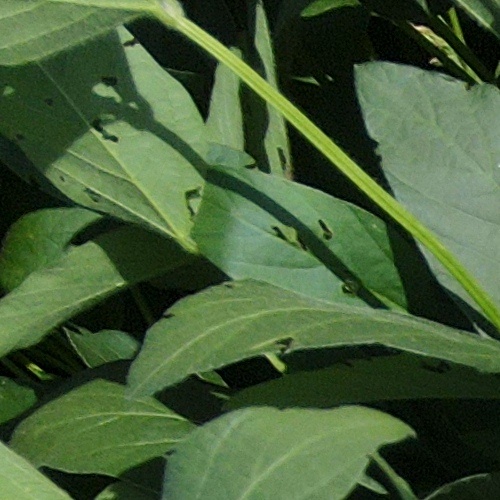
Label: Caterpillar